The Bride Can't Wait

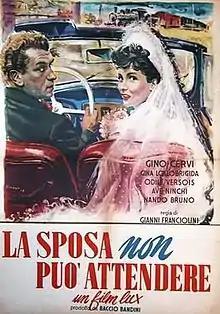

The Bride Can't Wait (Italian: La sposa non può attendere) is a 1949 Italian comedy film directed by Gianni Franciolini and starring Gino Cervi, Gina Lollobrigida and Odile Versois.